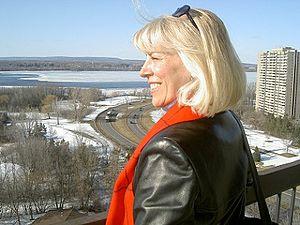
Christine Charbonneau contemple la vue de la rivière des Outaouais.
Christine Charbonneau, est une auteur-compositeur-interprète québécoise.